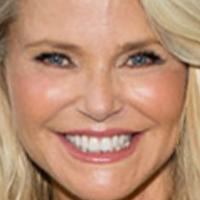
Age group: age 41-55